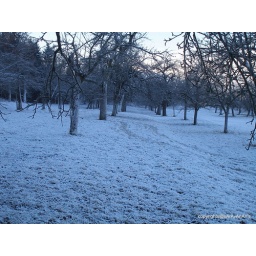
Trees and ground covered by white blanket.